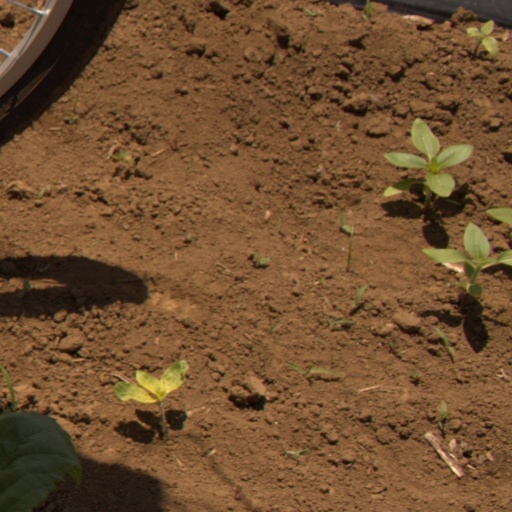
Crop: Jerusalem artichoke